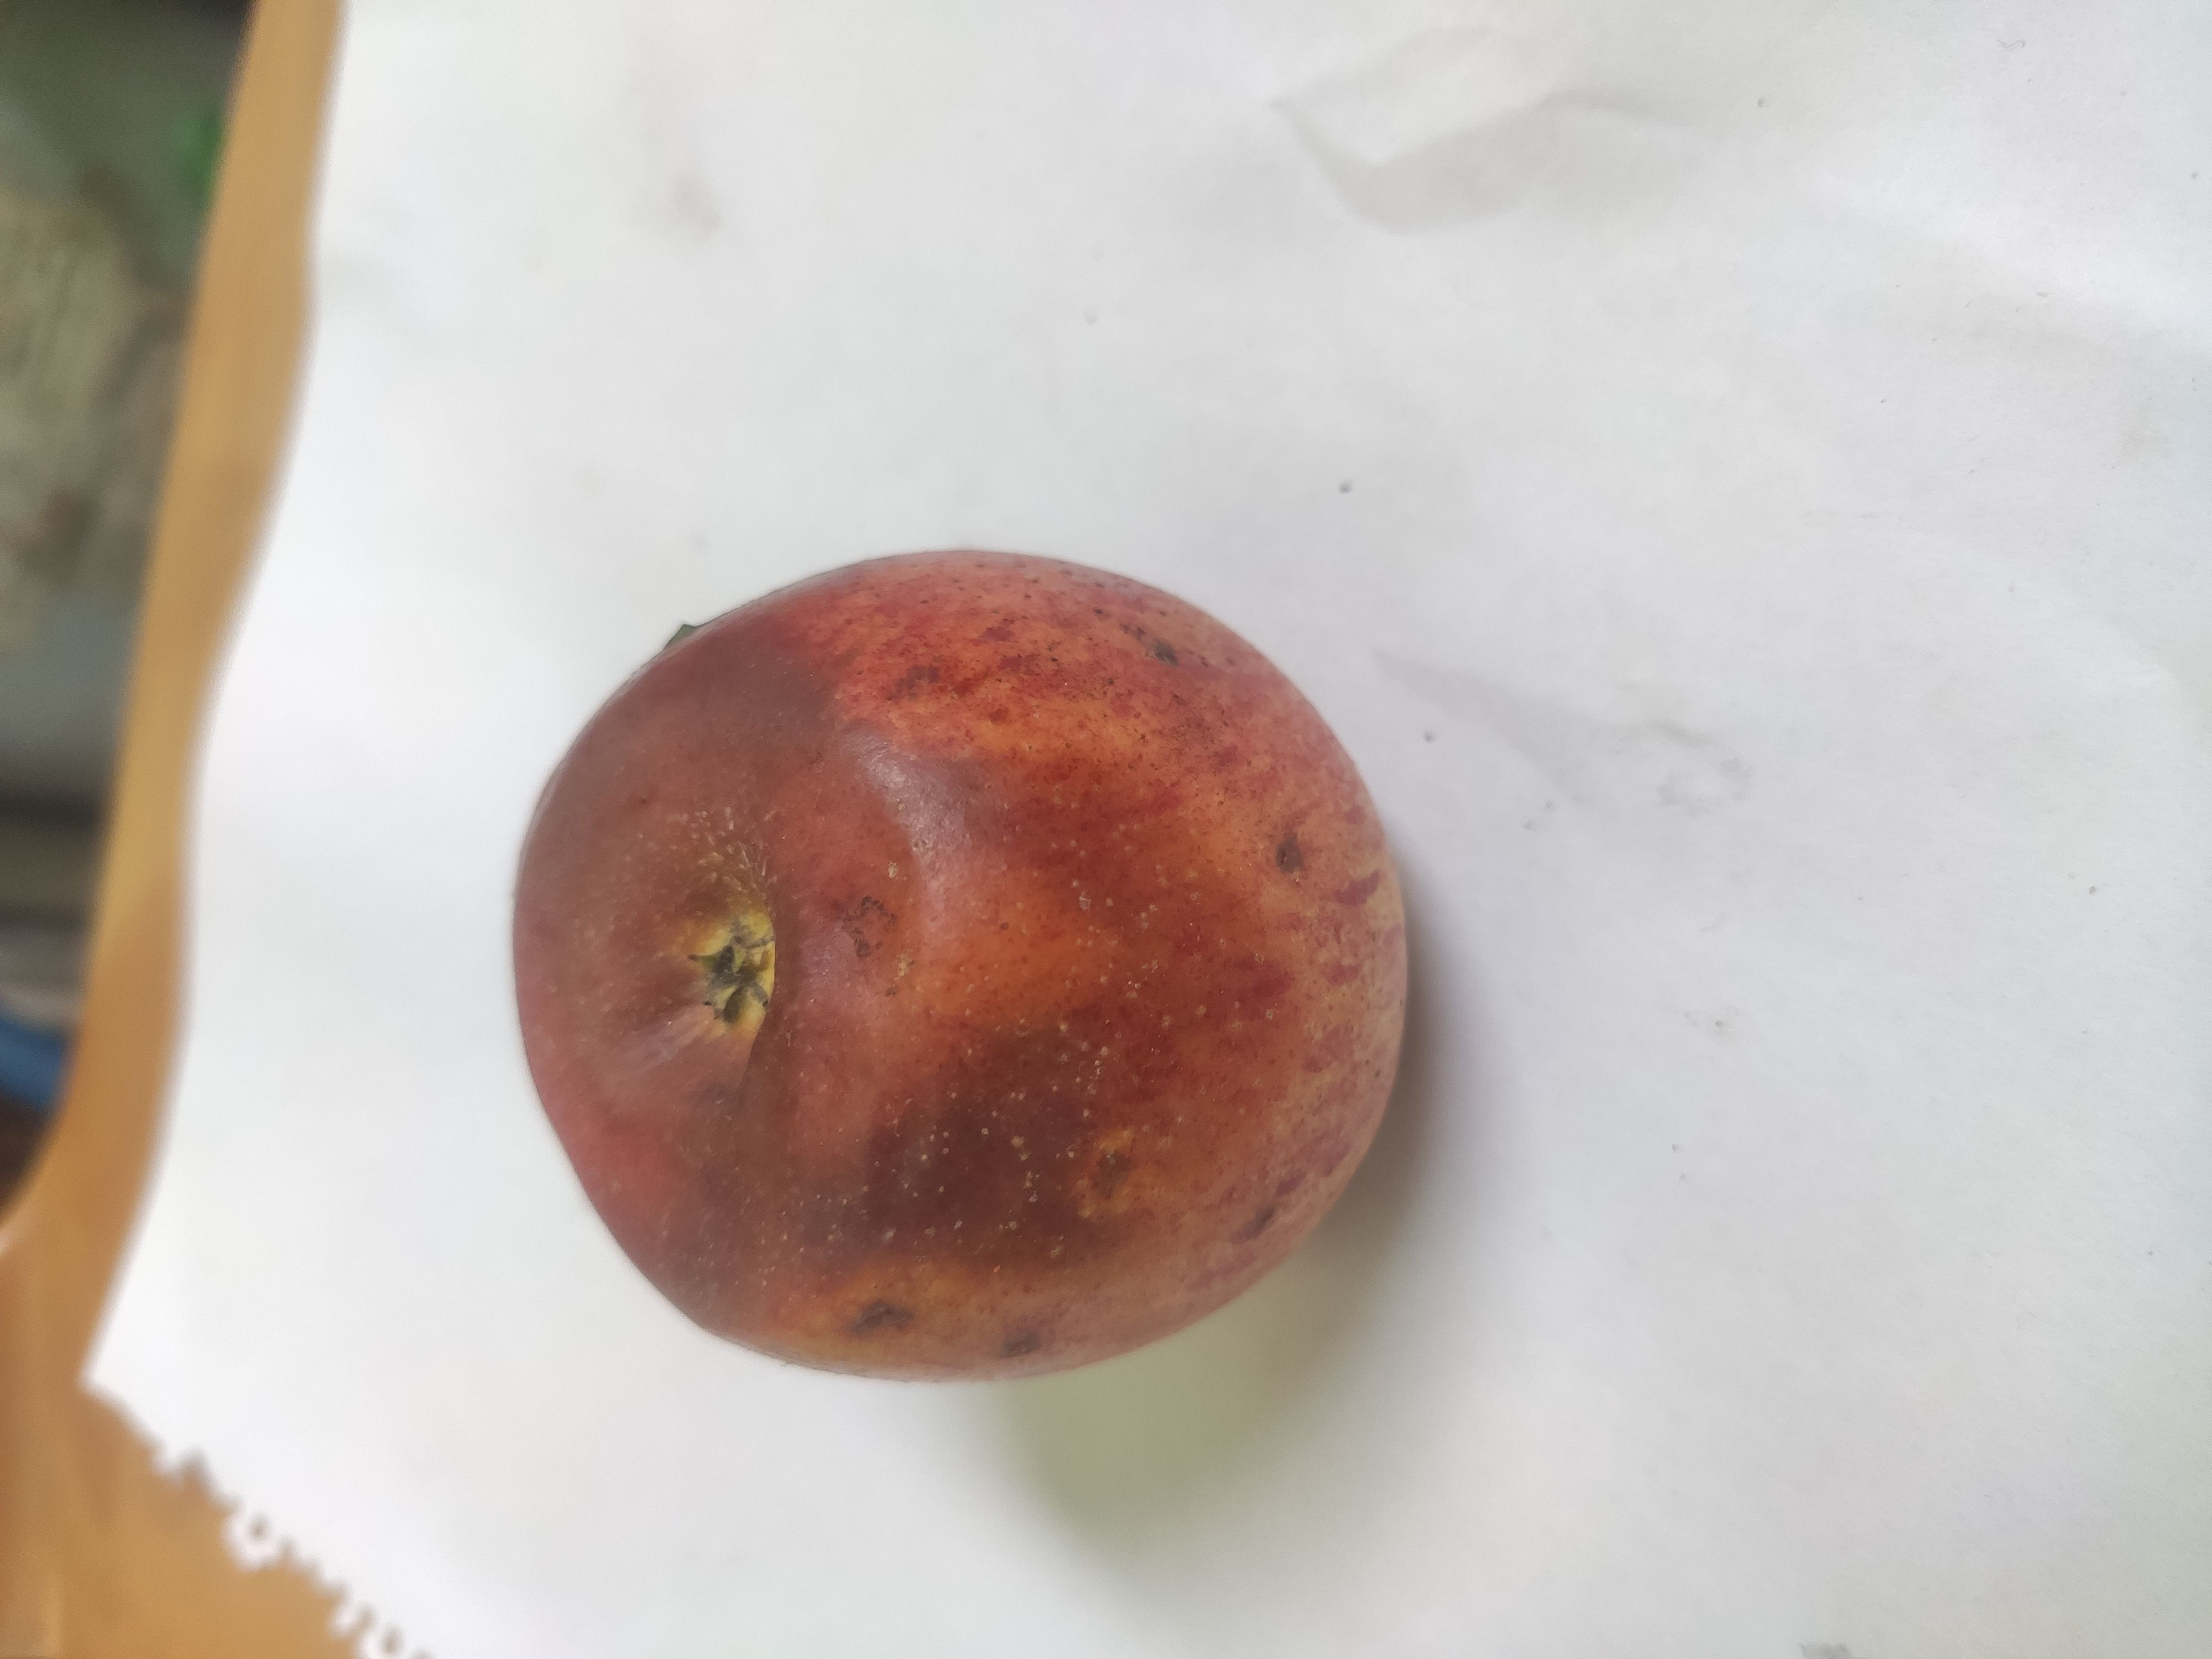
Fruit: apple
Grade: 3rd-grade